Dane, Ontario

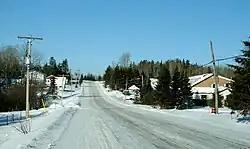
Highway 650 through Dane

Dane is an unincorporated community in the Canadian province of Ontario, located within the Unorganized, West Part division of Timiskaming District. Dane is near the town Kirkland Lake.